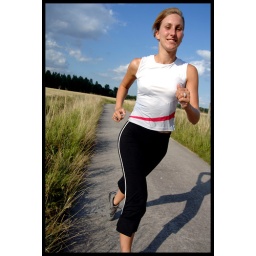
Foto getrokken door een fotografe naar aanleiding van een artikel in vacature